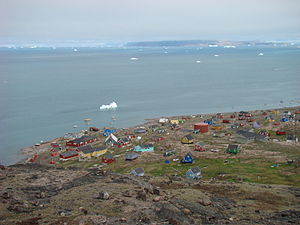
Qaarsut
Qaarsut er en bygd i Qaasuitsup Kommune i Vestgrønland. Bygden ligger på nordkysten af Nuussuaq-halvøen ved foden af det 1977 m høje fjeld Qilertinnguit og ca. 20 km vest for Uummannaq. Indtil januar 2009 tilhørte bygden Uummannaq Kommune. Der var 196 indbyggere i 2010. Befolkningens vigtigste indtægtskilder er sæljagt og fiskeri.